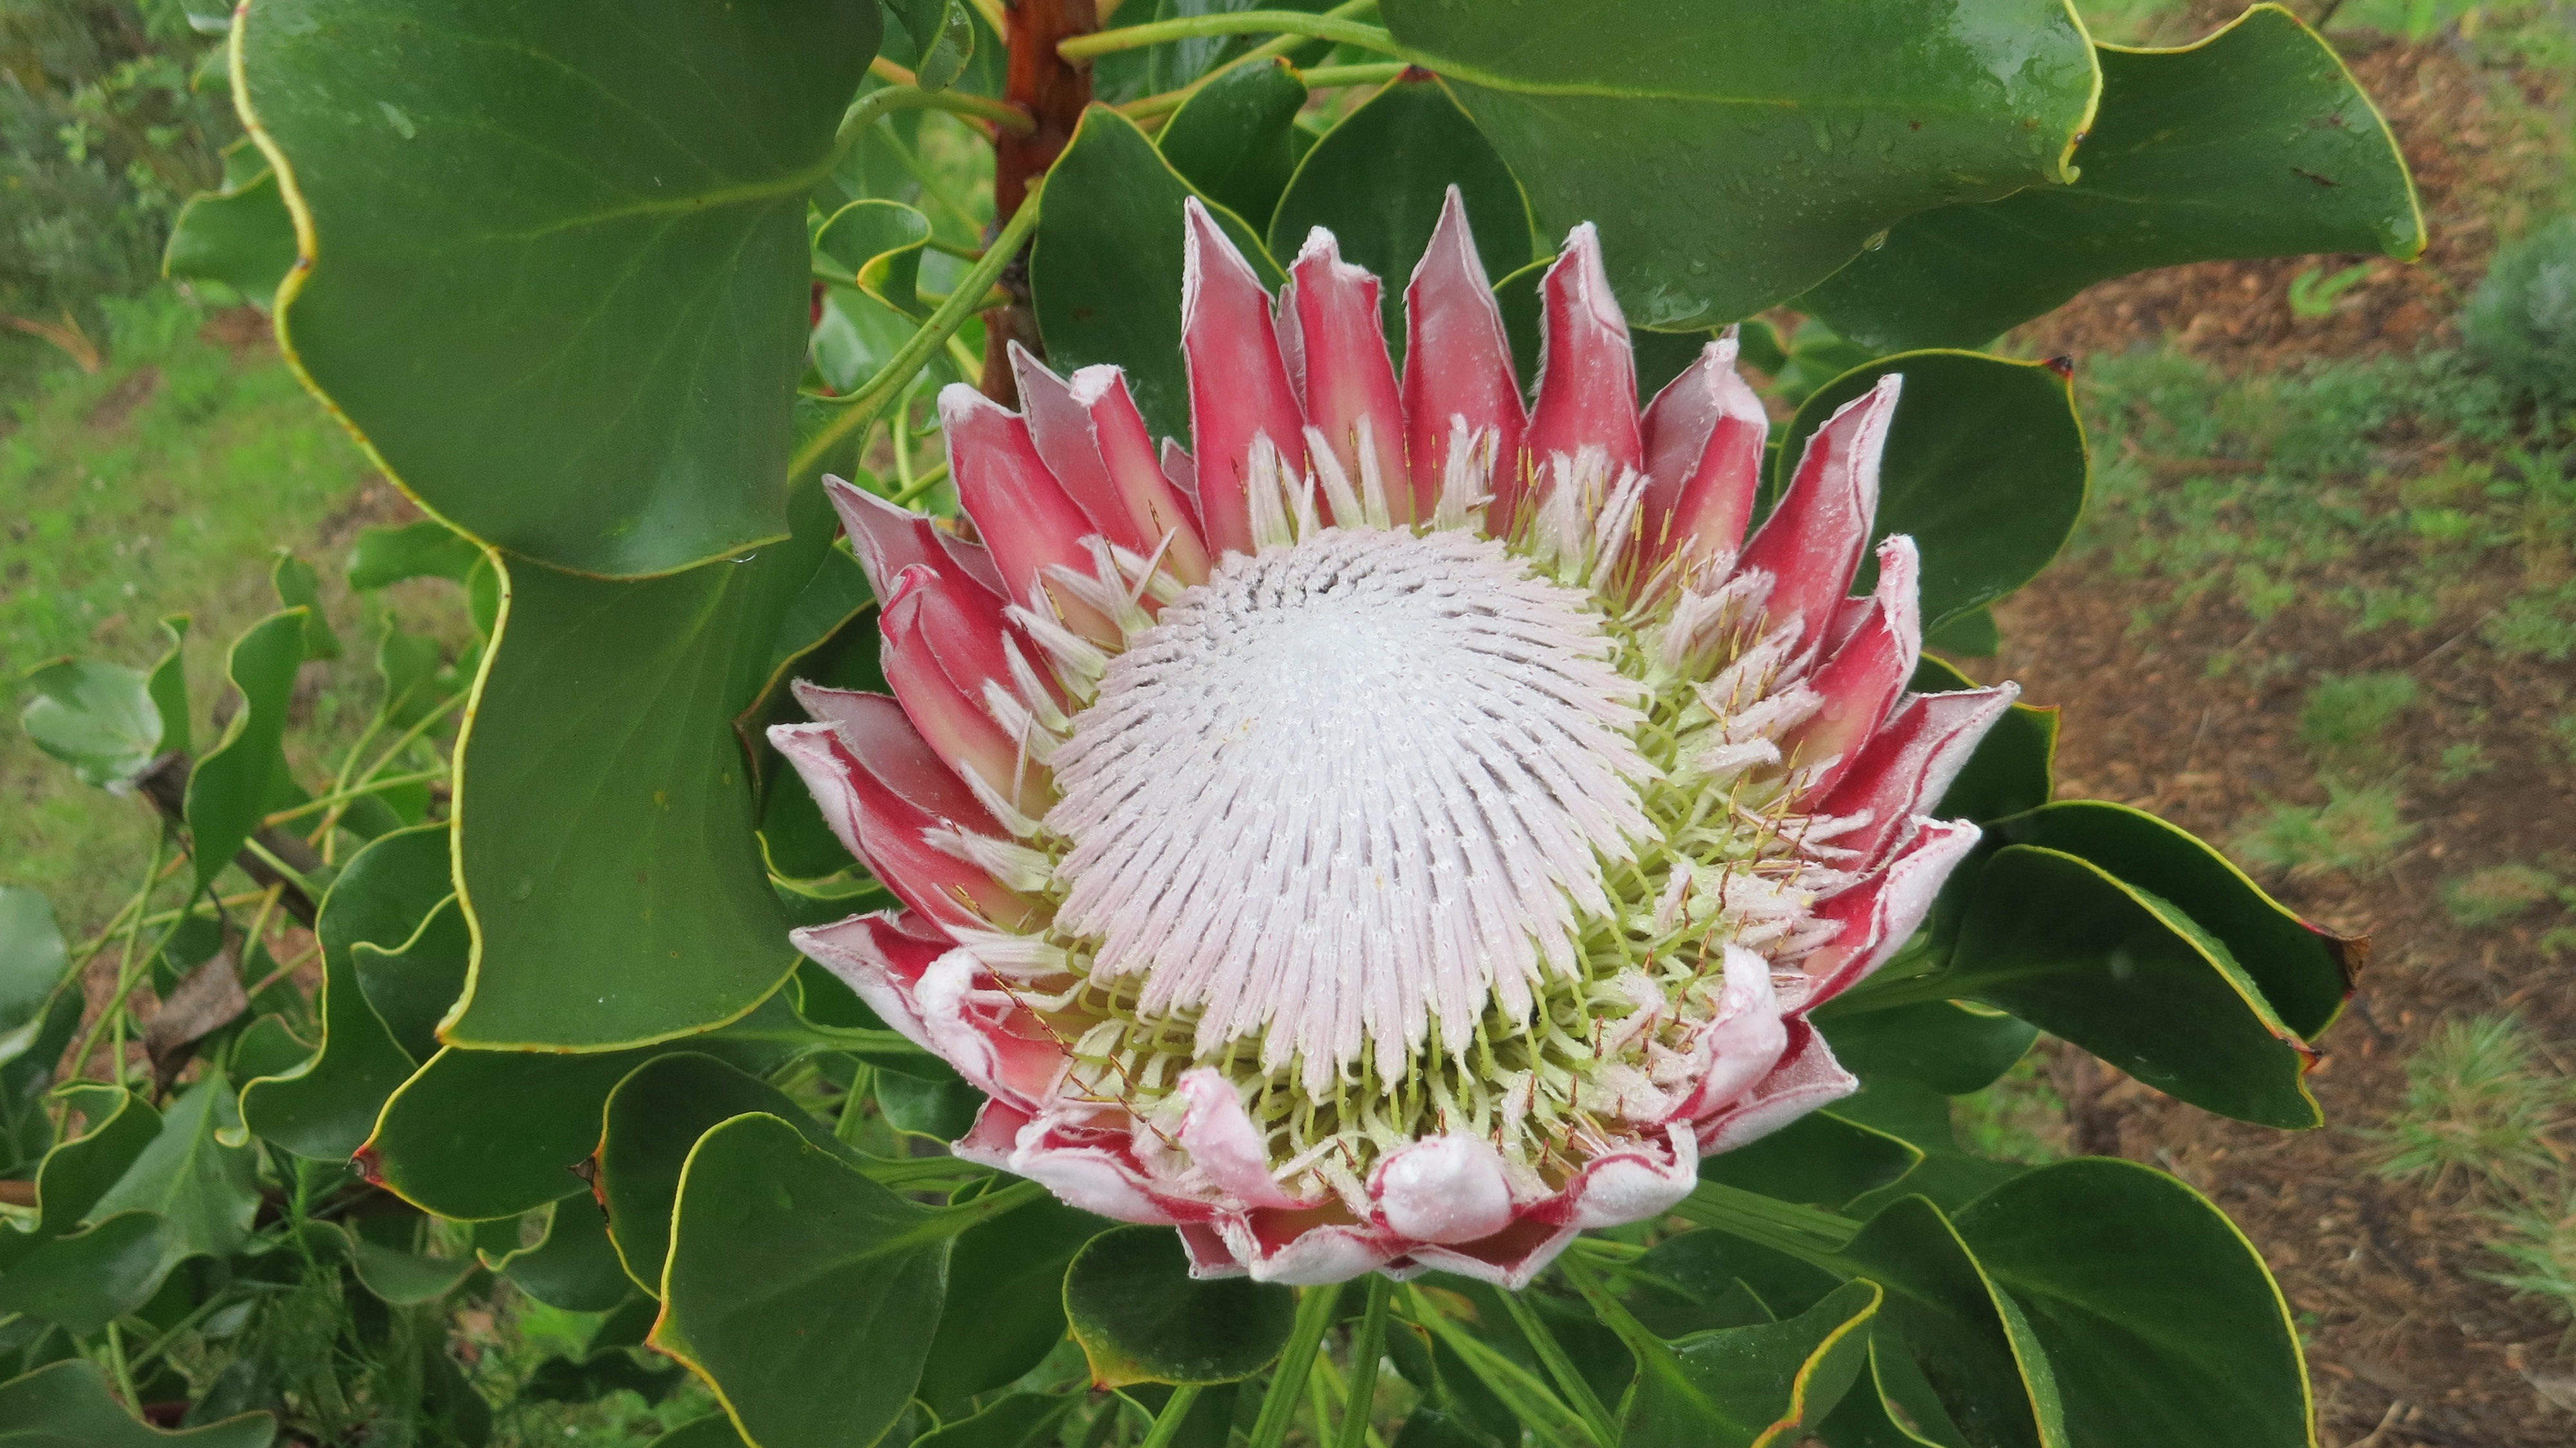
plant, flower, produce, botany, flora, protea, flowering plant, daisy family, land plant, proteales, protea family